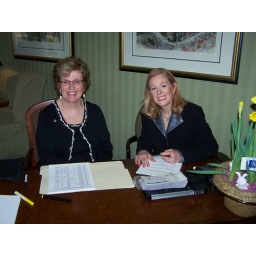
Lion Anne Baird and Lion Shelley Irwin at the sign in desk